Aircraft Reactor Experiment

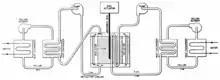
Aircraft Reactor Experiment Diagram

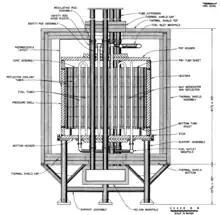
A cross-section of the Aircraft Reactor Experiment

The ARE was designed to be a prototype of a 350-megawatt, BeO-moderated, circulating-fuel aircraft reactor. It used a fuel composed of 53.09 mole % NaF, 40.73 mole % ZrF, and 6.18 mole % UF. The reactor was a BeO cylinder with bent tubes directing flowing fuel through the core in both directions. It was surrounded by an Inconel shell. The ARE operational life targeted 1,000 hours, with as much time as possible at the full power level of 3 MW. The design fuel temperature was , with a temperature rise across the core, though the peak temperature reached in steady operation and peaked at in transients. of fuel flowed through the reactor per minute at a core pressure of about . Sodium was pumped through the reactor at a rate of per minute with about of pressure.